Daniel Logan

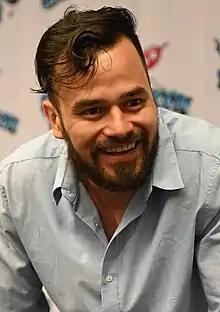
Logan at the 2019 GalaxyCon Raleigh

Daniel Logan (born 6 June 1987) is a New Zealand-born American actor. He is best known for his portrayal of Boba Fett from the 2002 film "", for which he was nominated for a Young Artist Award for Best Performance in a Feature Film (Supporting Actor) at the age of 15. Logan also voiced Fett in the animated series "".